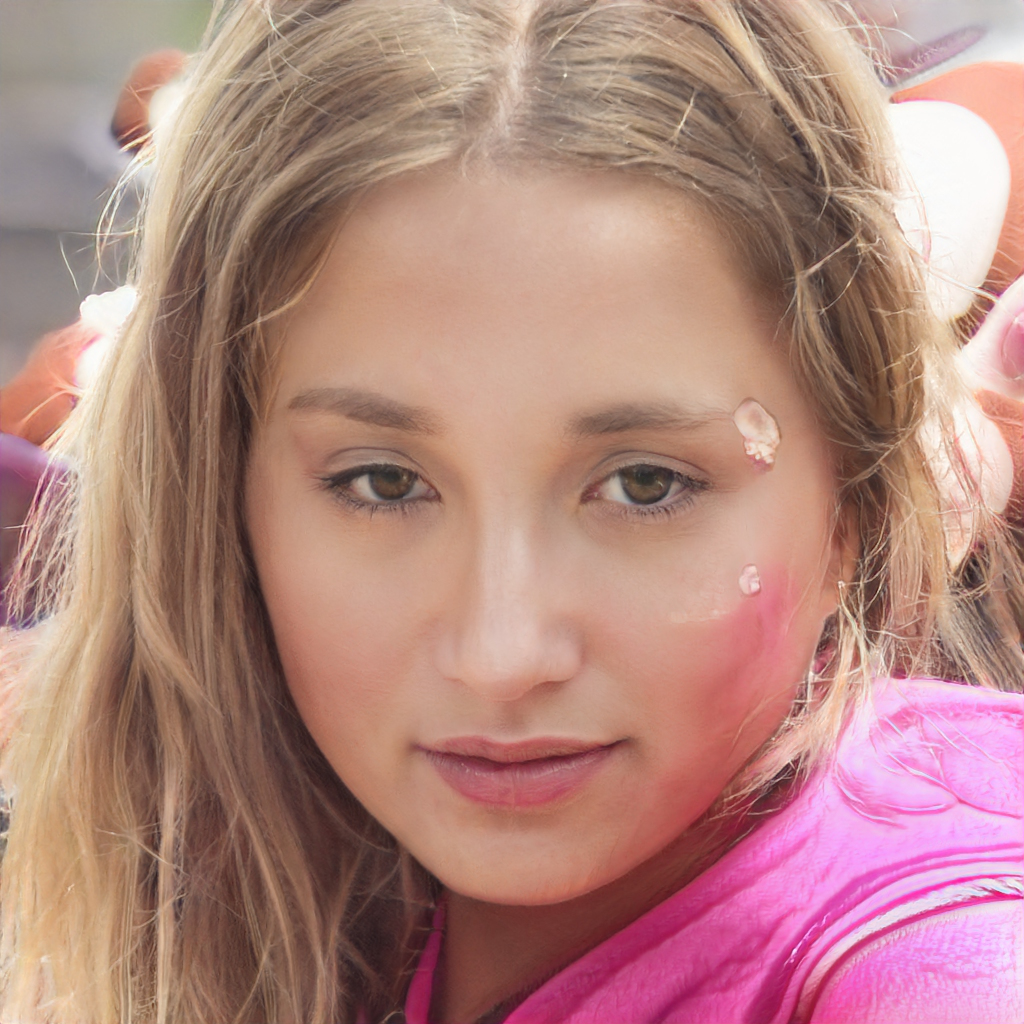
Gender: Female